History of Croatia

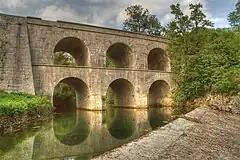

As Ottomans concluded their War against Safavid Persia in 1590, the belligerent Teli Hasan Pasha was appointed new governor of Ottoman Bosnian Eyalet. He launched his great offensive on Croatia, aimed at completely conquering Croatian "Remnants of the Remnants". In order to do that, he mobilized all available troops from his Bosnian Eyalet. Although his offensive did achieve substantial success against Croatians and their allies, such as victories in Siege of Bihać (which Croatians never managed to retake again) or in Battle of Brest, his campaign was ultimately stopped in June 1593 Battle of Sisak. Not only the Ottomans lost this battle, but Hasan Pasha got killed in the fray. News of Bosnian Pasha's defeat near Sisak caused outrage in Constantinople. Now, the Ottomans officially decided to declare war to Habsburg Monarchy, triggering the start of Long Turkish War. In strategic sense, the Ottoman defeat near Sisak led to stabilization of border between Croatia and the Ottoman Empire. Historian claims that this stability of Croatian-Ottoman border was a general characteristic of the 17th century, as Ottoman Empire's might started declining.